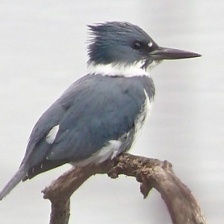
Species: BELTED KINGFISHER
Scientific name: MEGACERYLE ALCYON